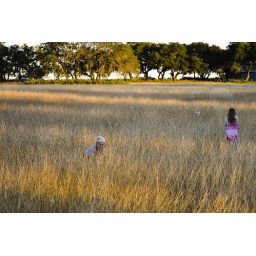
Amelia and boys in harvest field